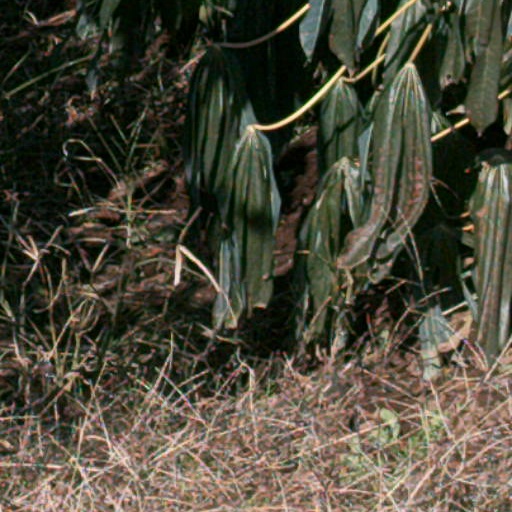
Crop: cassava